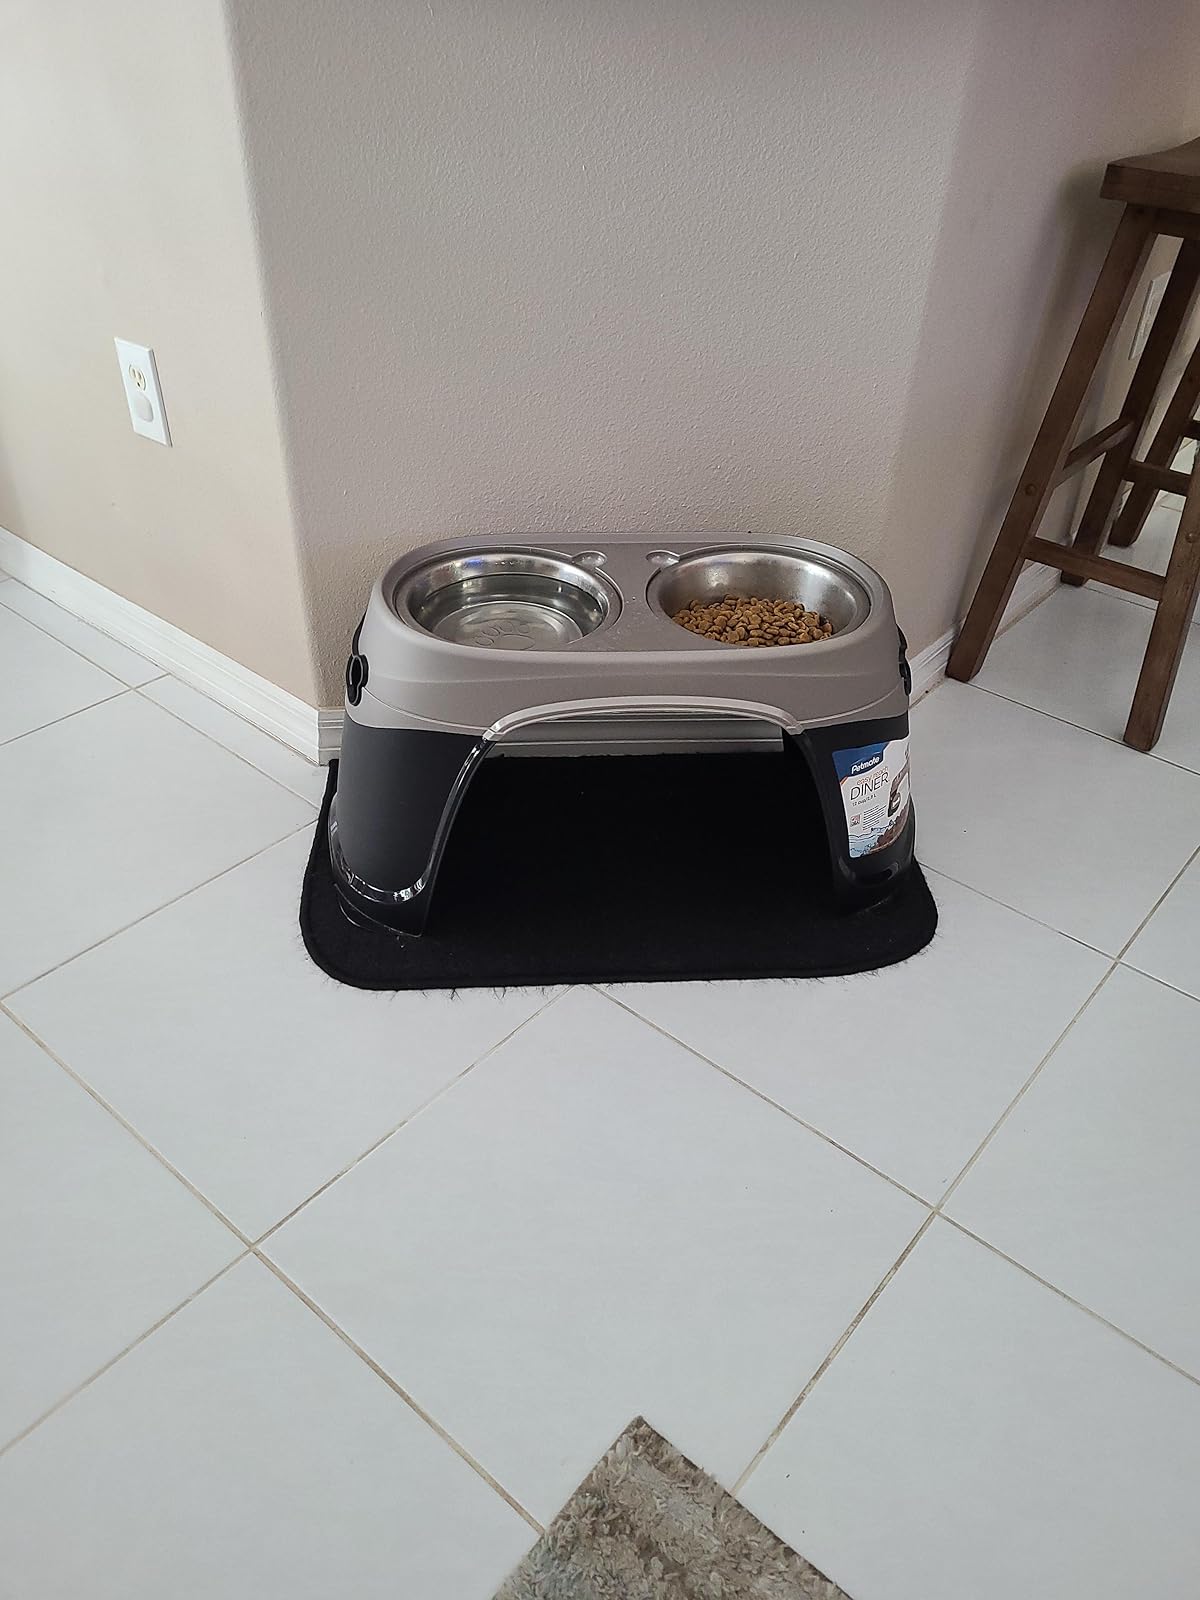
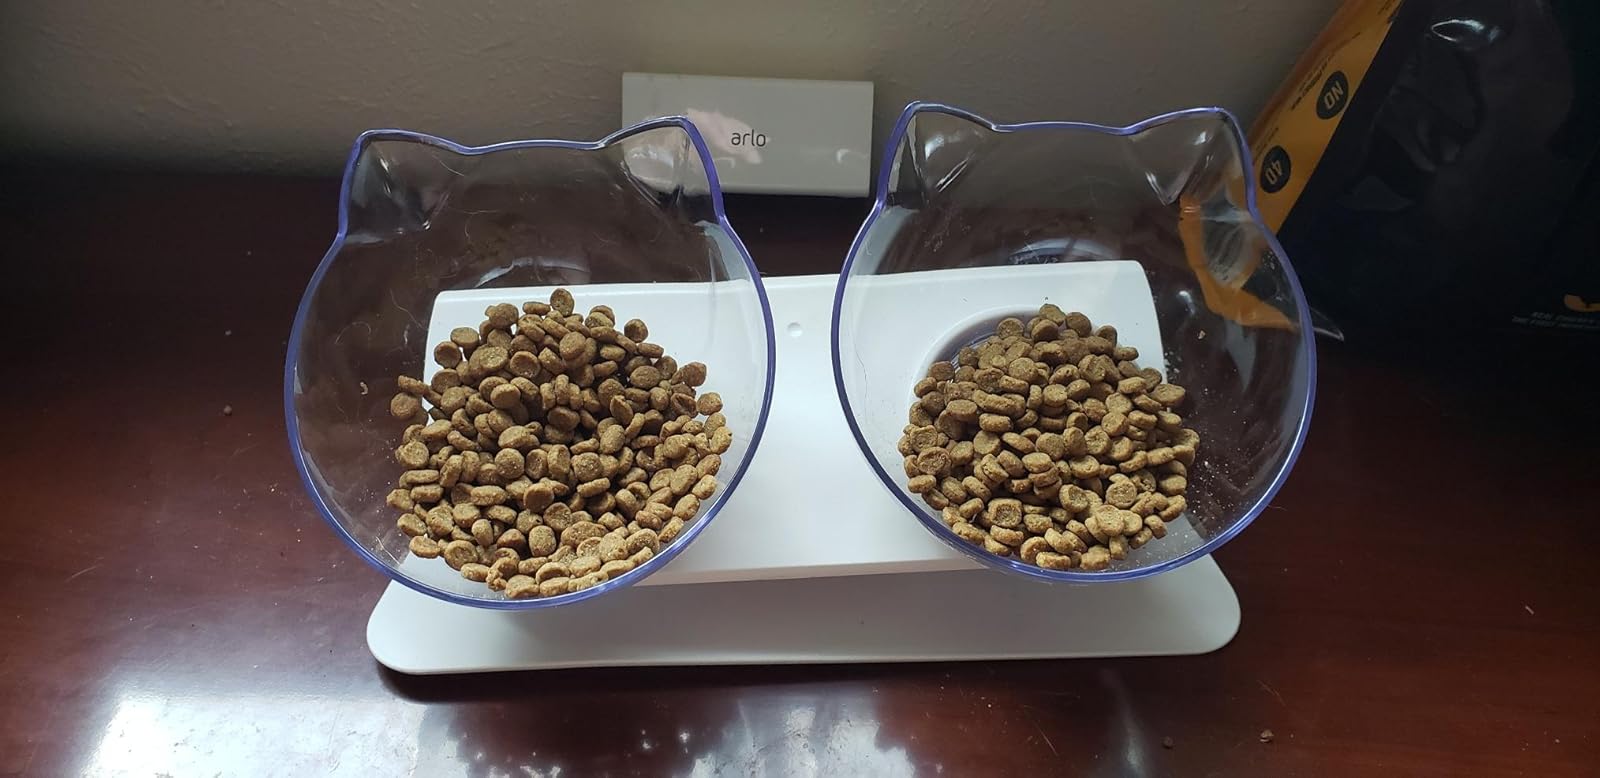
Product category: items_bowl
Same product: no